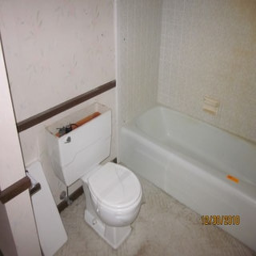
A bathroom with a toiled and a bathtub
A picture of a toilet in the bathroom.
A toilet is missing its lid in a rather small looking bathroom.
White toilet and tub in all white bathroom.
A bath tub and a toilet basin with lid closed